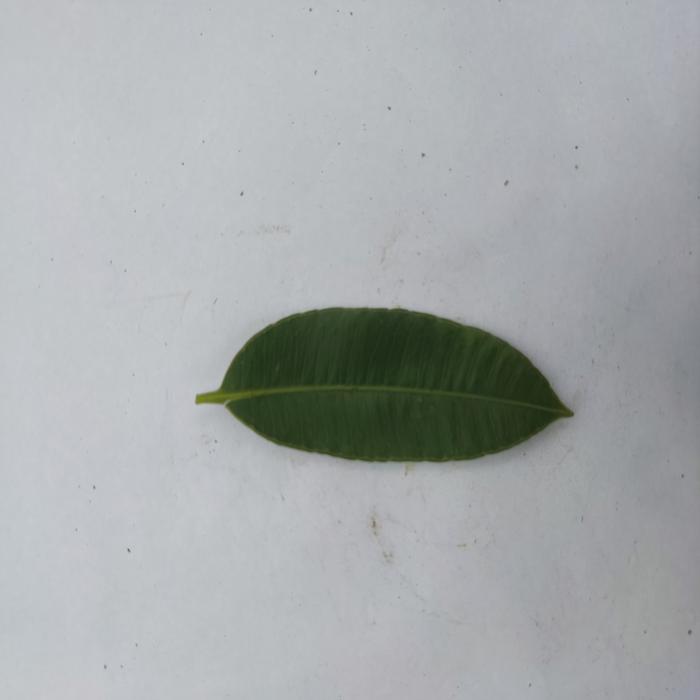
Crop: Hog Plum
Leaf condition: Heathy_Leaf